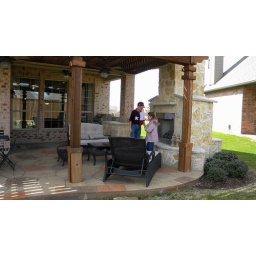
Window shopping for houses in Frisco..Now here is a place I could call home